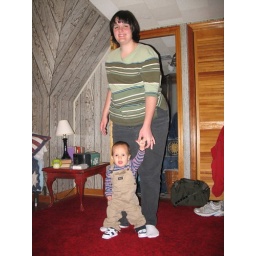
Isaac standing in the upstairs bedroom of the mountain house.